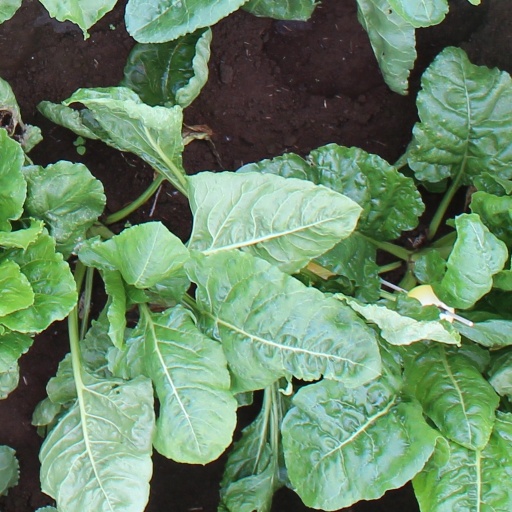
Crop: sugar beet